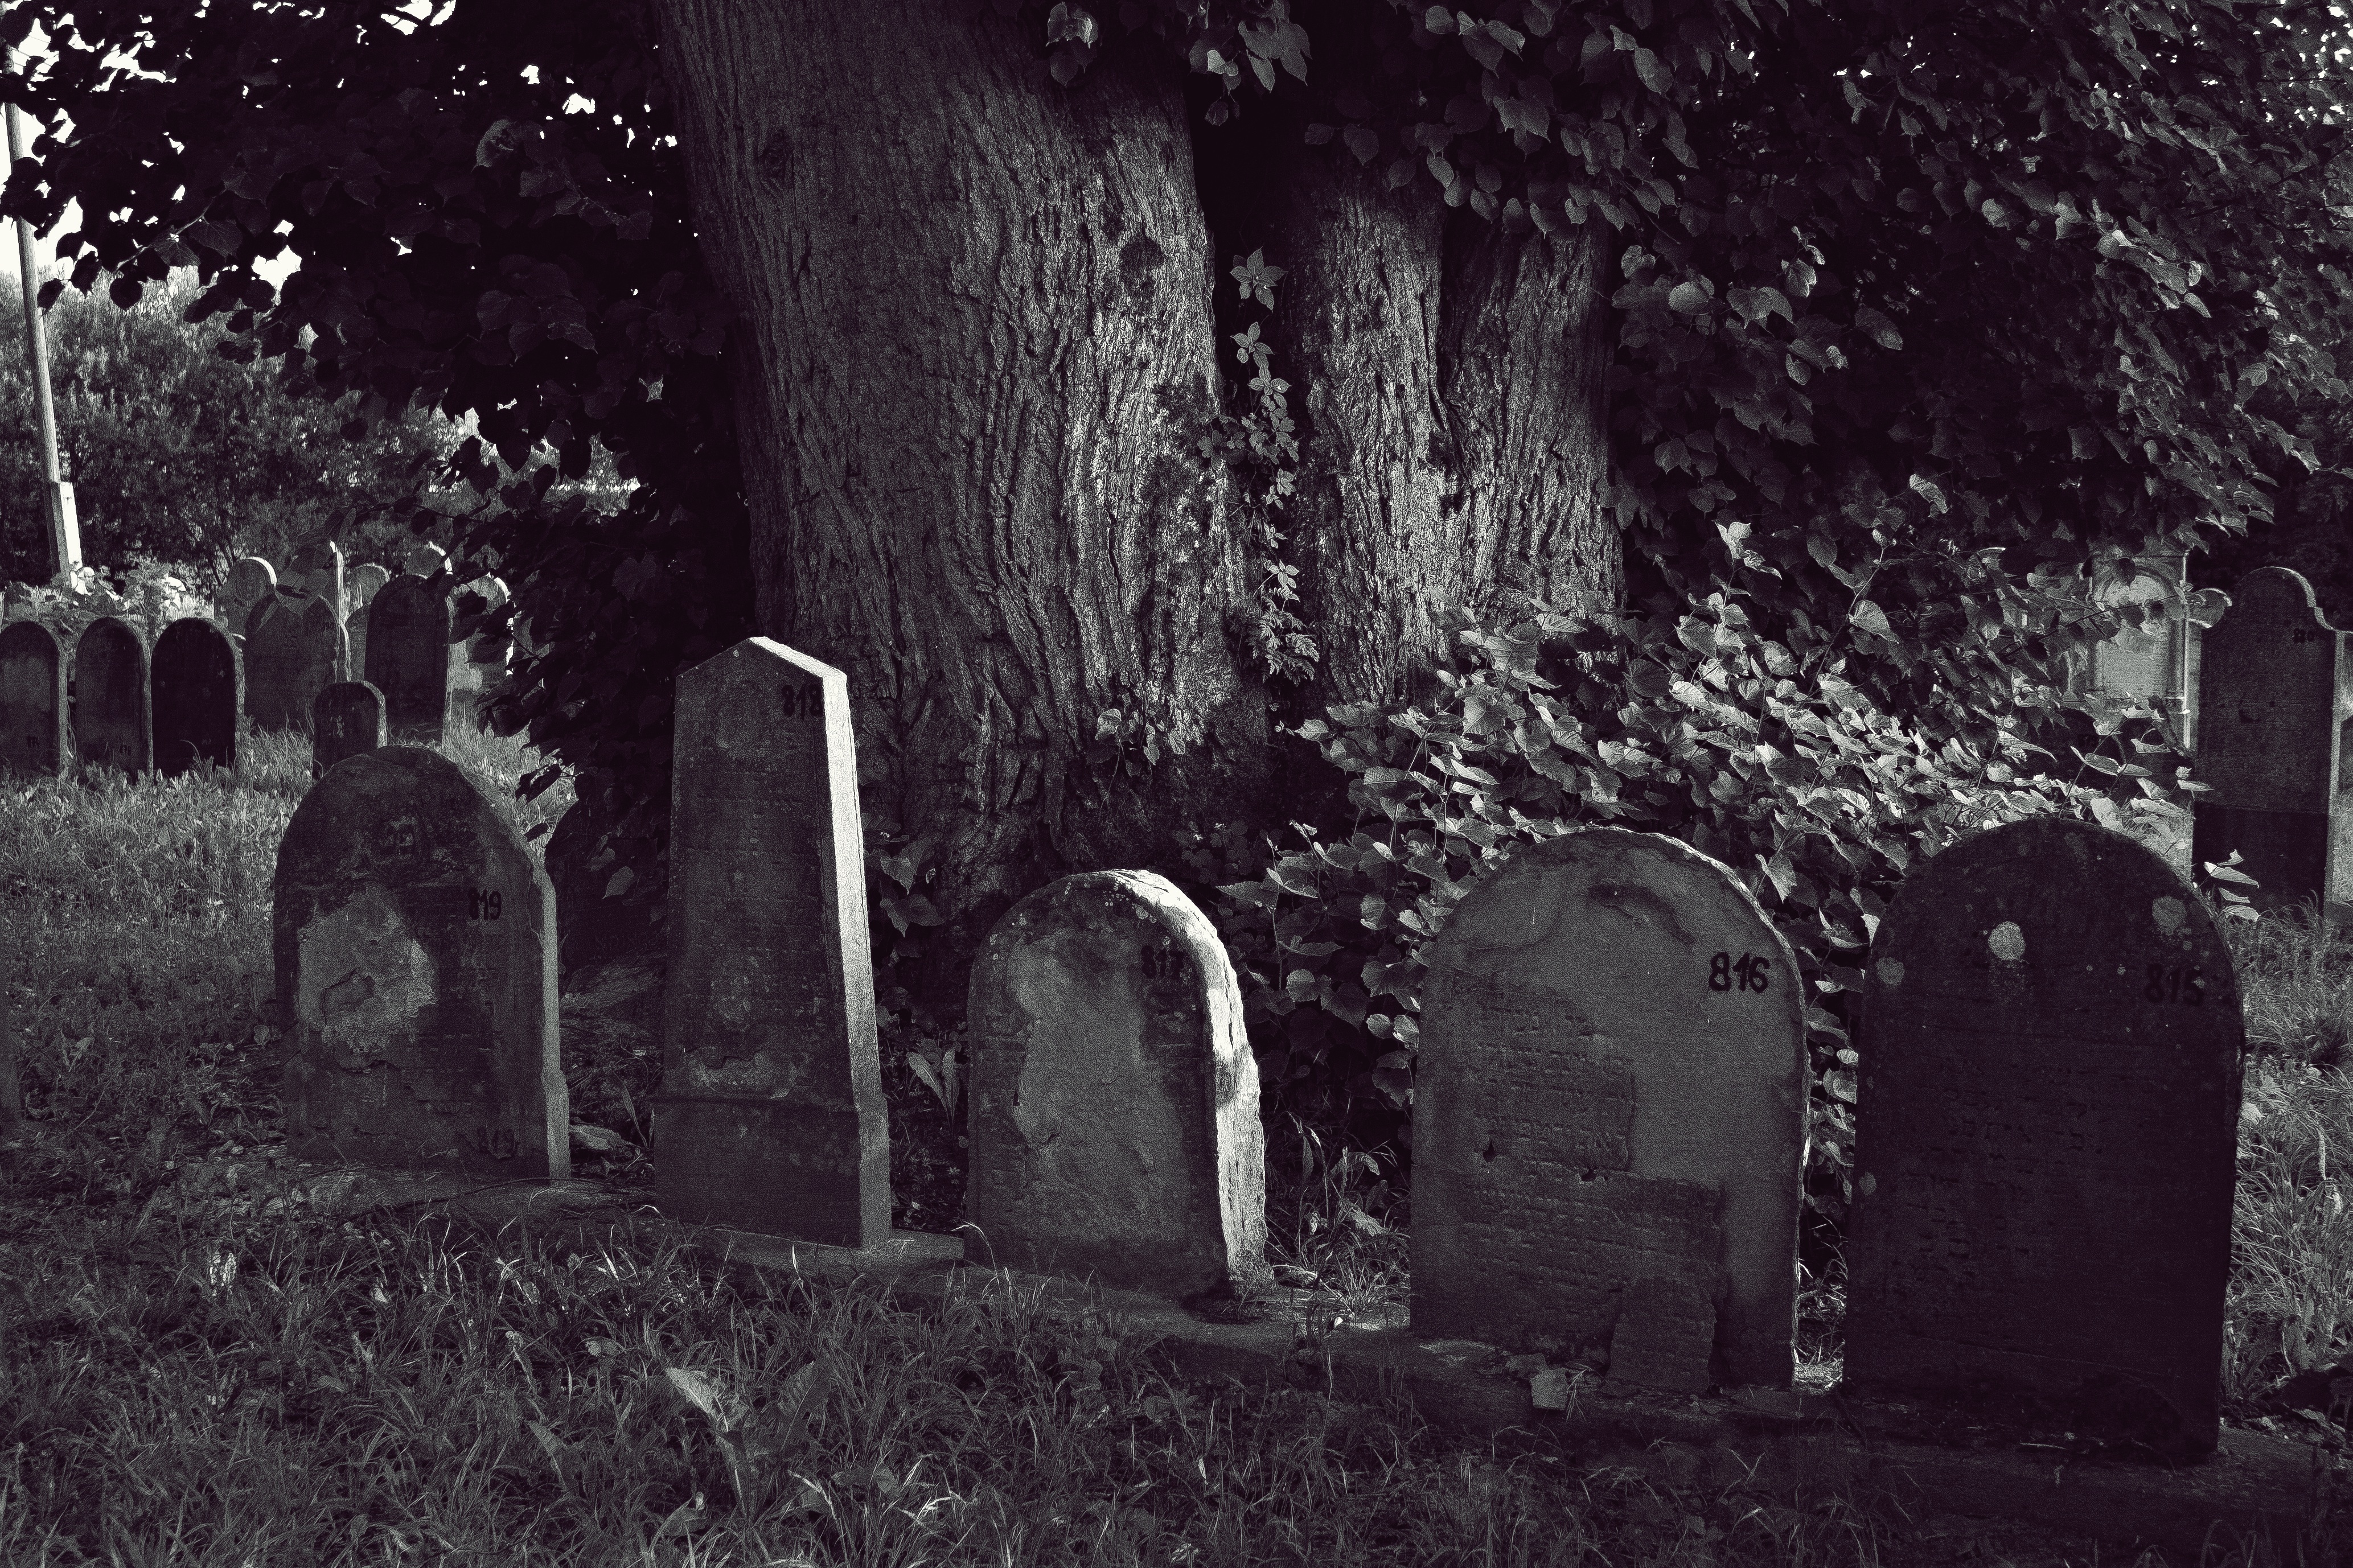
black and white, darkness, cemetery, black, monochrome, grave, ruins, headstone, monochrome photography, ancient history